1985 Australian Touring Car Championship

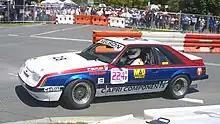
Lawrie Nelson's Ford Mustang

The following drivers and teams competed in the 1985 Australian Touring Car Championship.